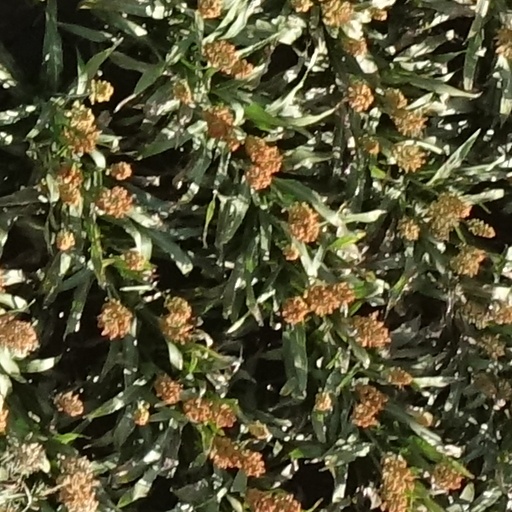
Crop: sorghum